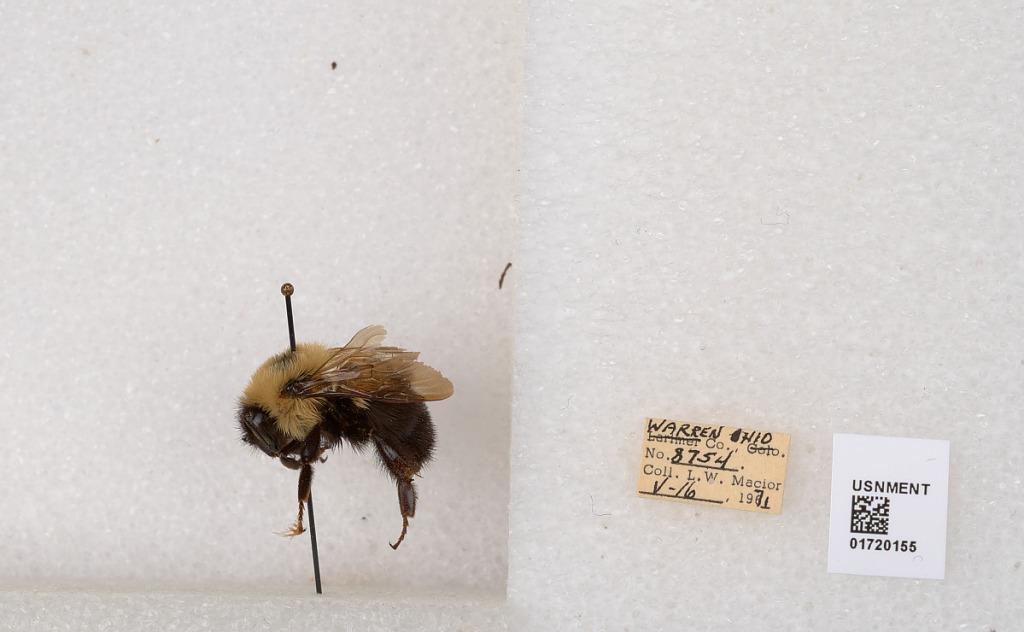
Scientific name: Bombus bimaculatus Cresson
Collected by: L. Macior
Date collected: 1971-5-16
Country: United States
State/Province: Ohio
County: Warren
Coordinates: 39.4276, -84.1668